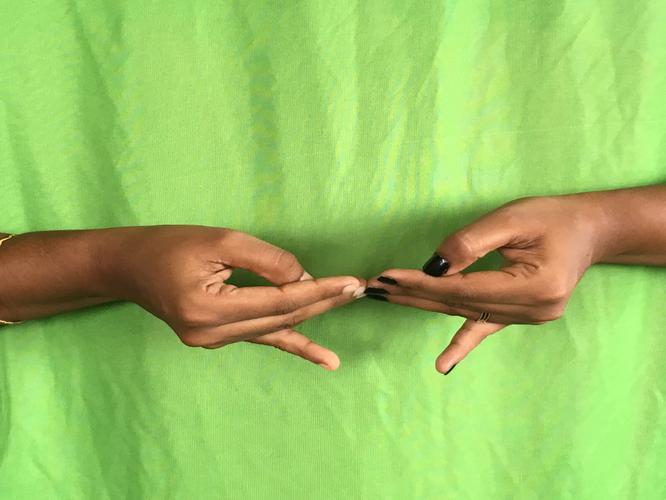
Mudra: Khatva
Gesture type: double_hand